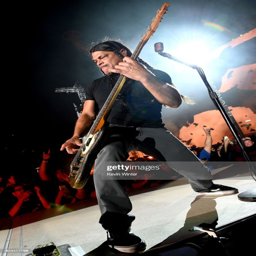
hard rock artist performs onstage .